Jarbidge River

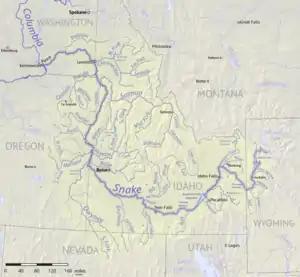
The Jarbidge River begins in Northern Nevada and flows thru southern Idaho before joining the Bruneau River.

The river is quite cold; though swimming is possible, there is a danger of hypothermia. Flow rates vary wildly. Kayaking is possible in certain sections in early summer; class IV. The river can also be run by experienced rafters. For rafters, the run can be arduous, with log jams inevitably requiring portages, lining rafts down rapids, or simply heaving rafts up and over the blockage. For the well-seasoned and adventurous, however, this river provides a spectacular journey filled with class III and IV rapids before the Jarbidge runs into the Bruneau River. Rafters and kayakers should be aware that towards the end of this run (approximately below Murphy Hot Springs), looms Jarbidge Falls. Jarbidge Falls is a class V+ run and should only be run by expert kayakers. A huge, row home-sized boulder blocking half the river signals the beginning of this rapid.